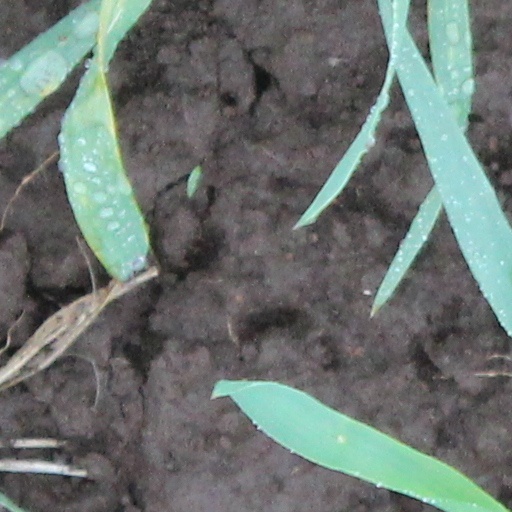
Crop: wheat